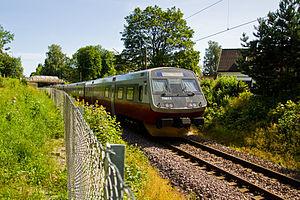
La ligne du Vestfold est une ligne norvégienne de chemin de fer. Elle relie les villes de Drammen et Skien sur une distance de 148 km